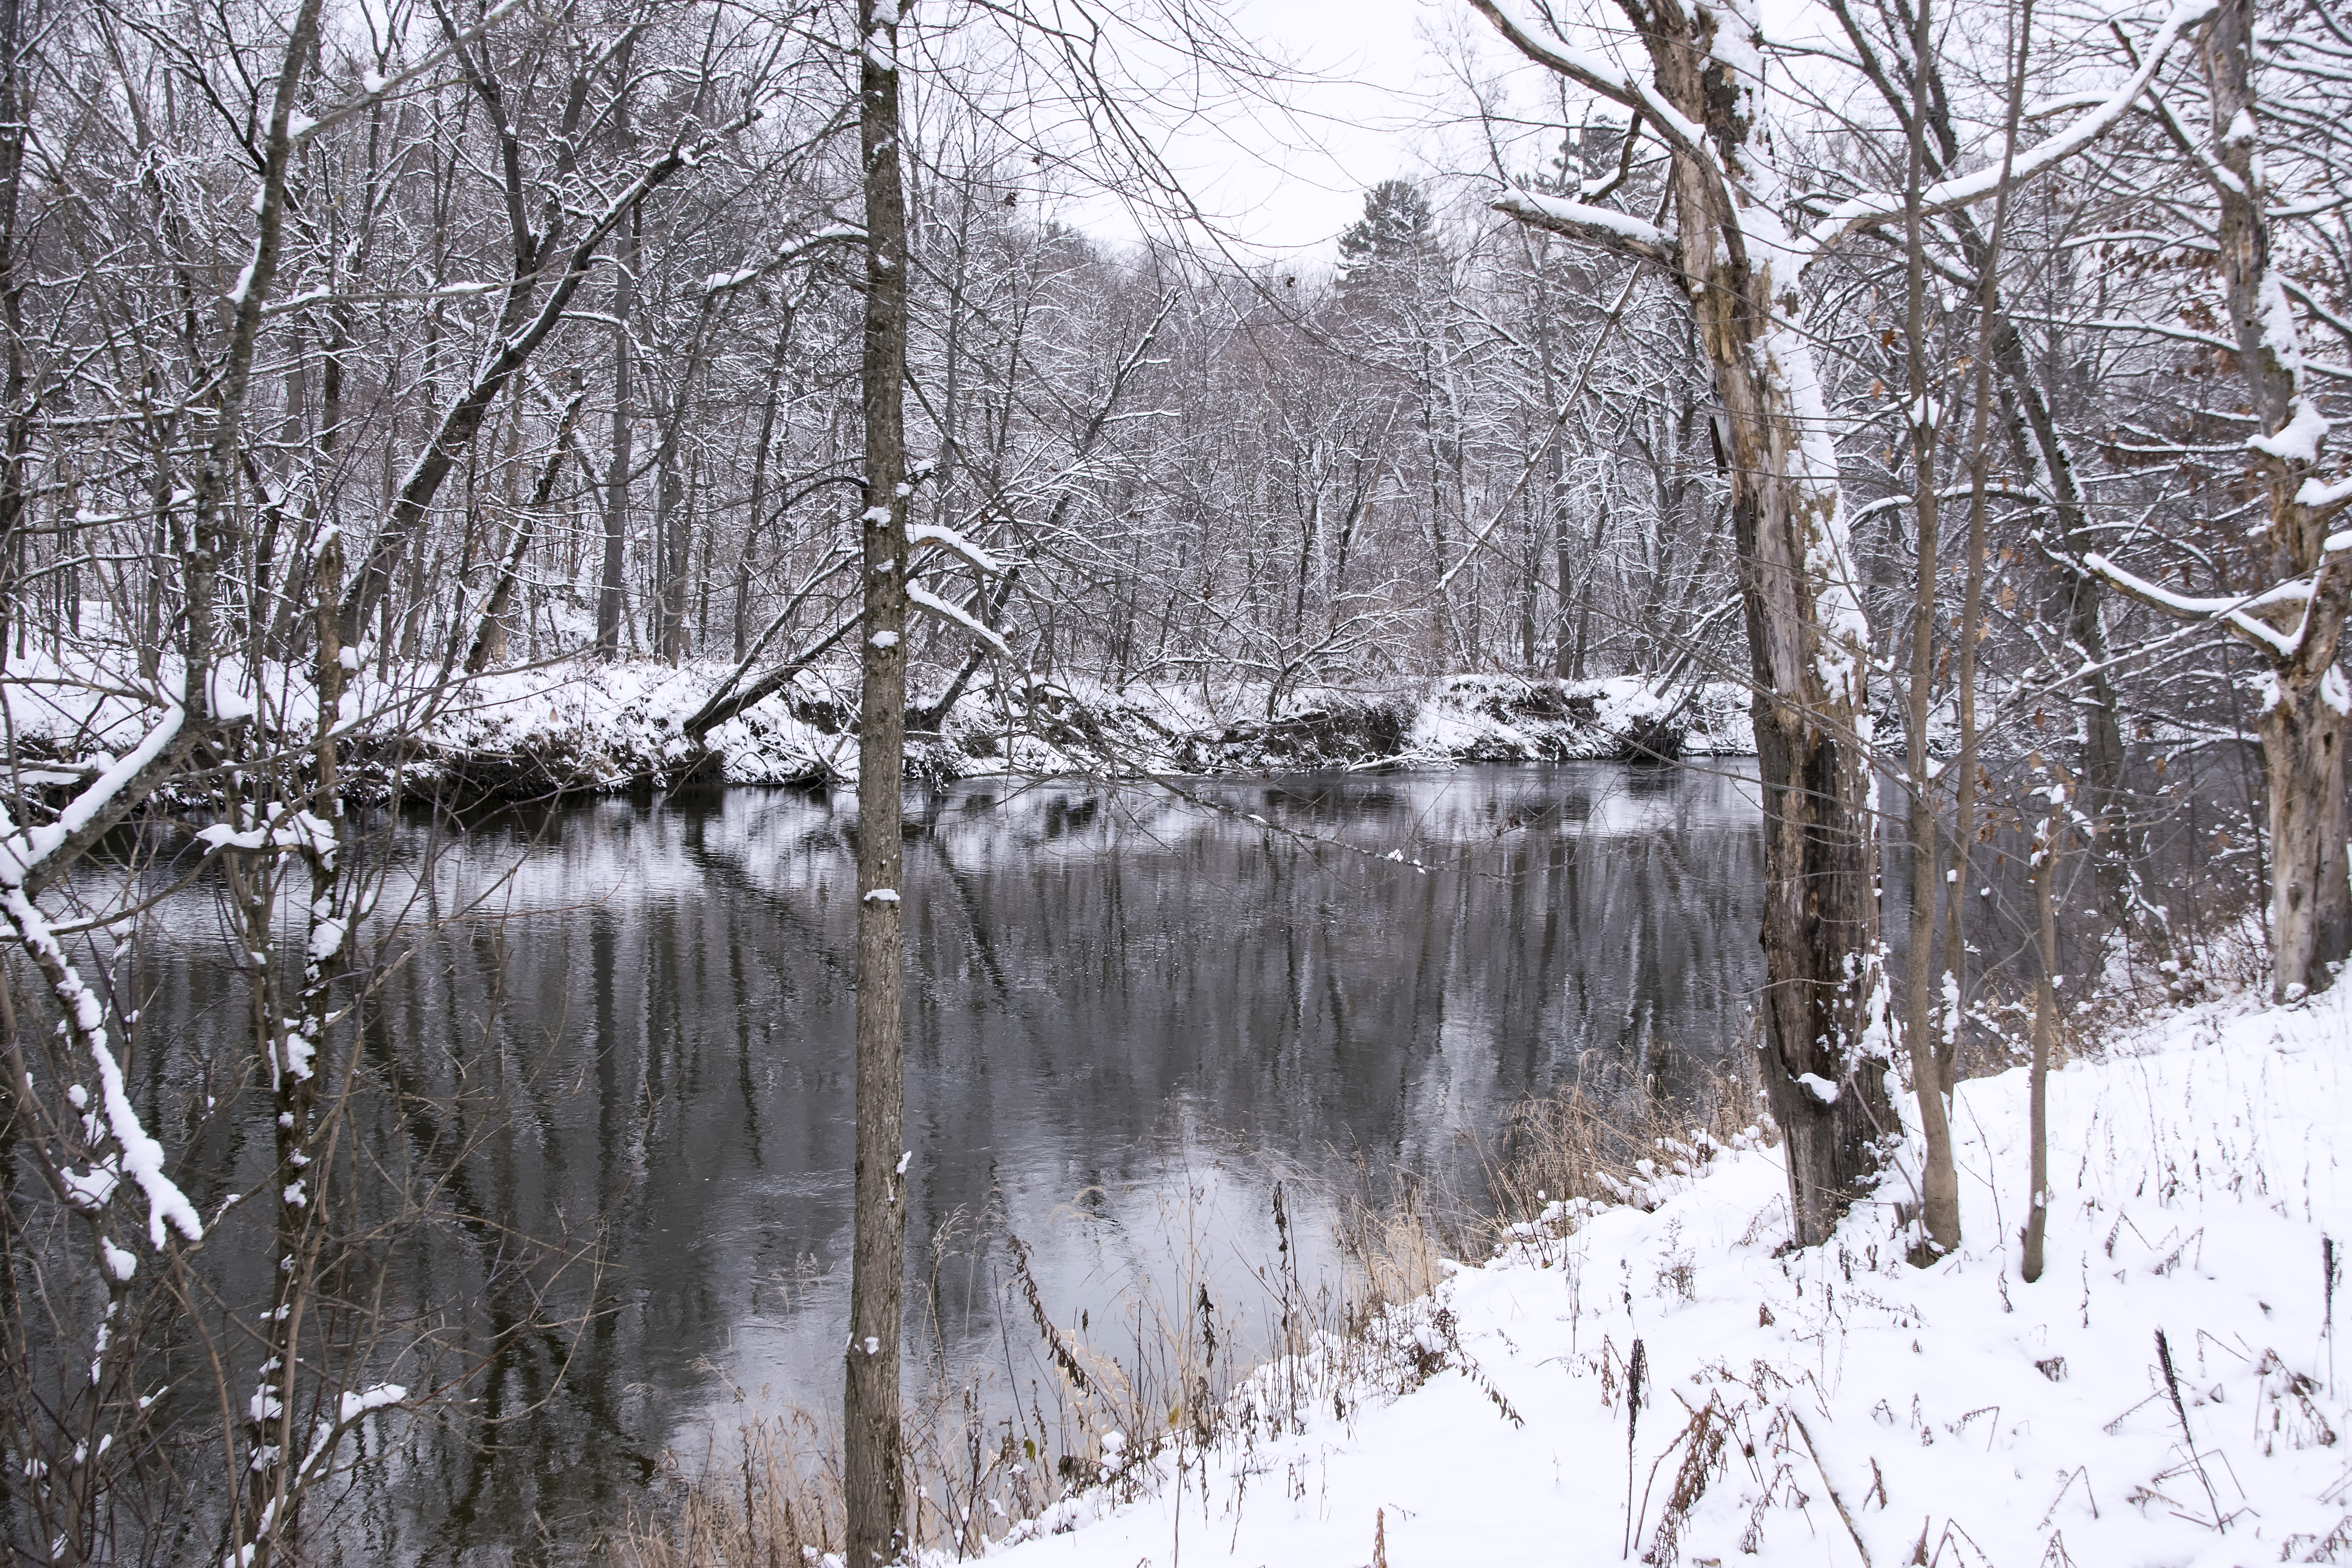
tree, nature, forest, branch, snow, winter, frost, stream, ice, weather, season, canada, quebec, woodland, habitat, sherbrooke, freezing, natural environment, woody plant